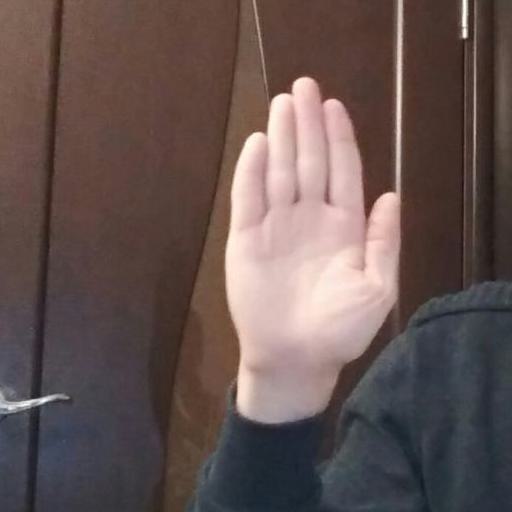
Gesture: stop